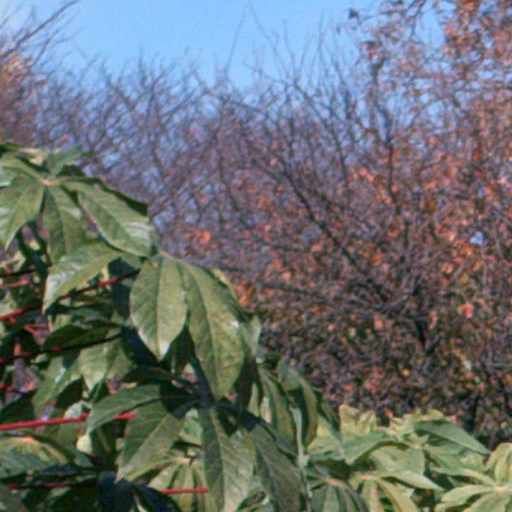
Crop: cassava